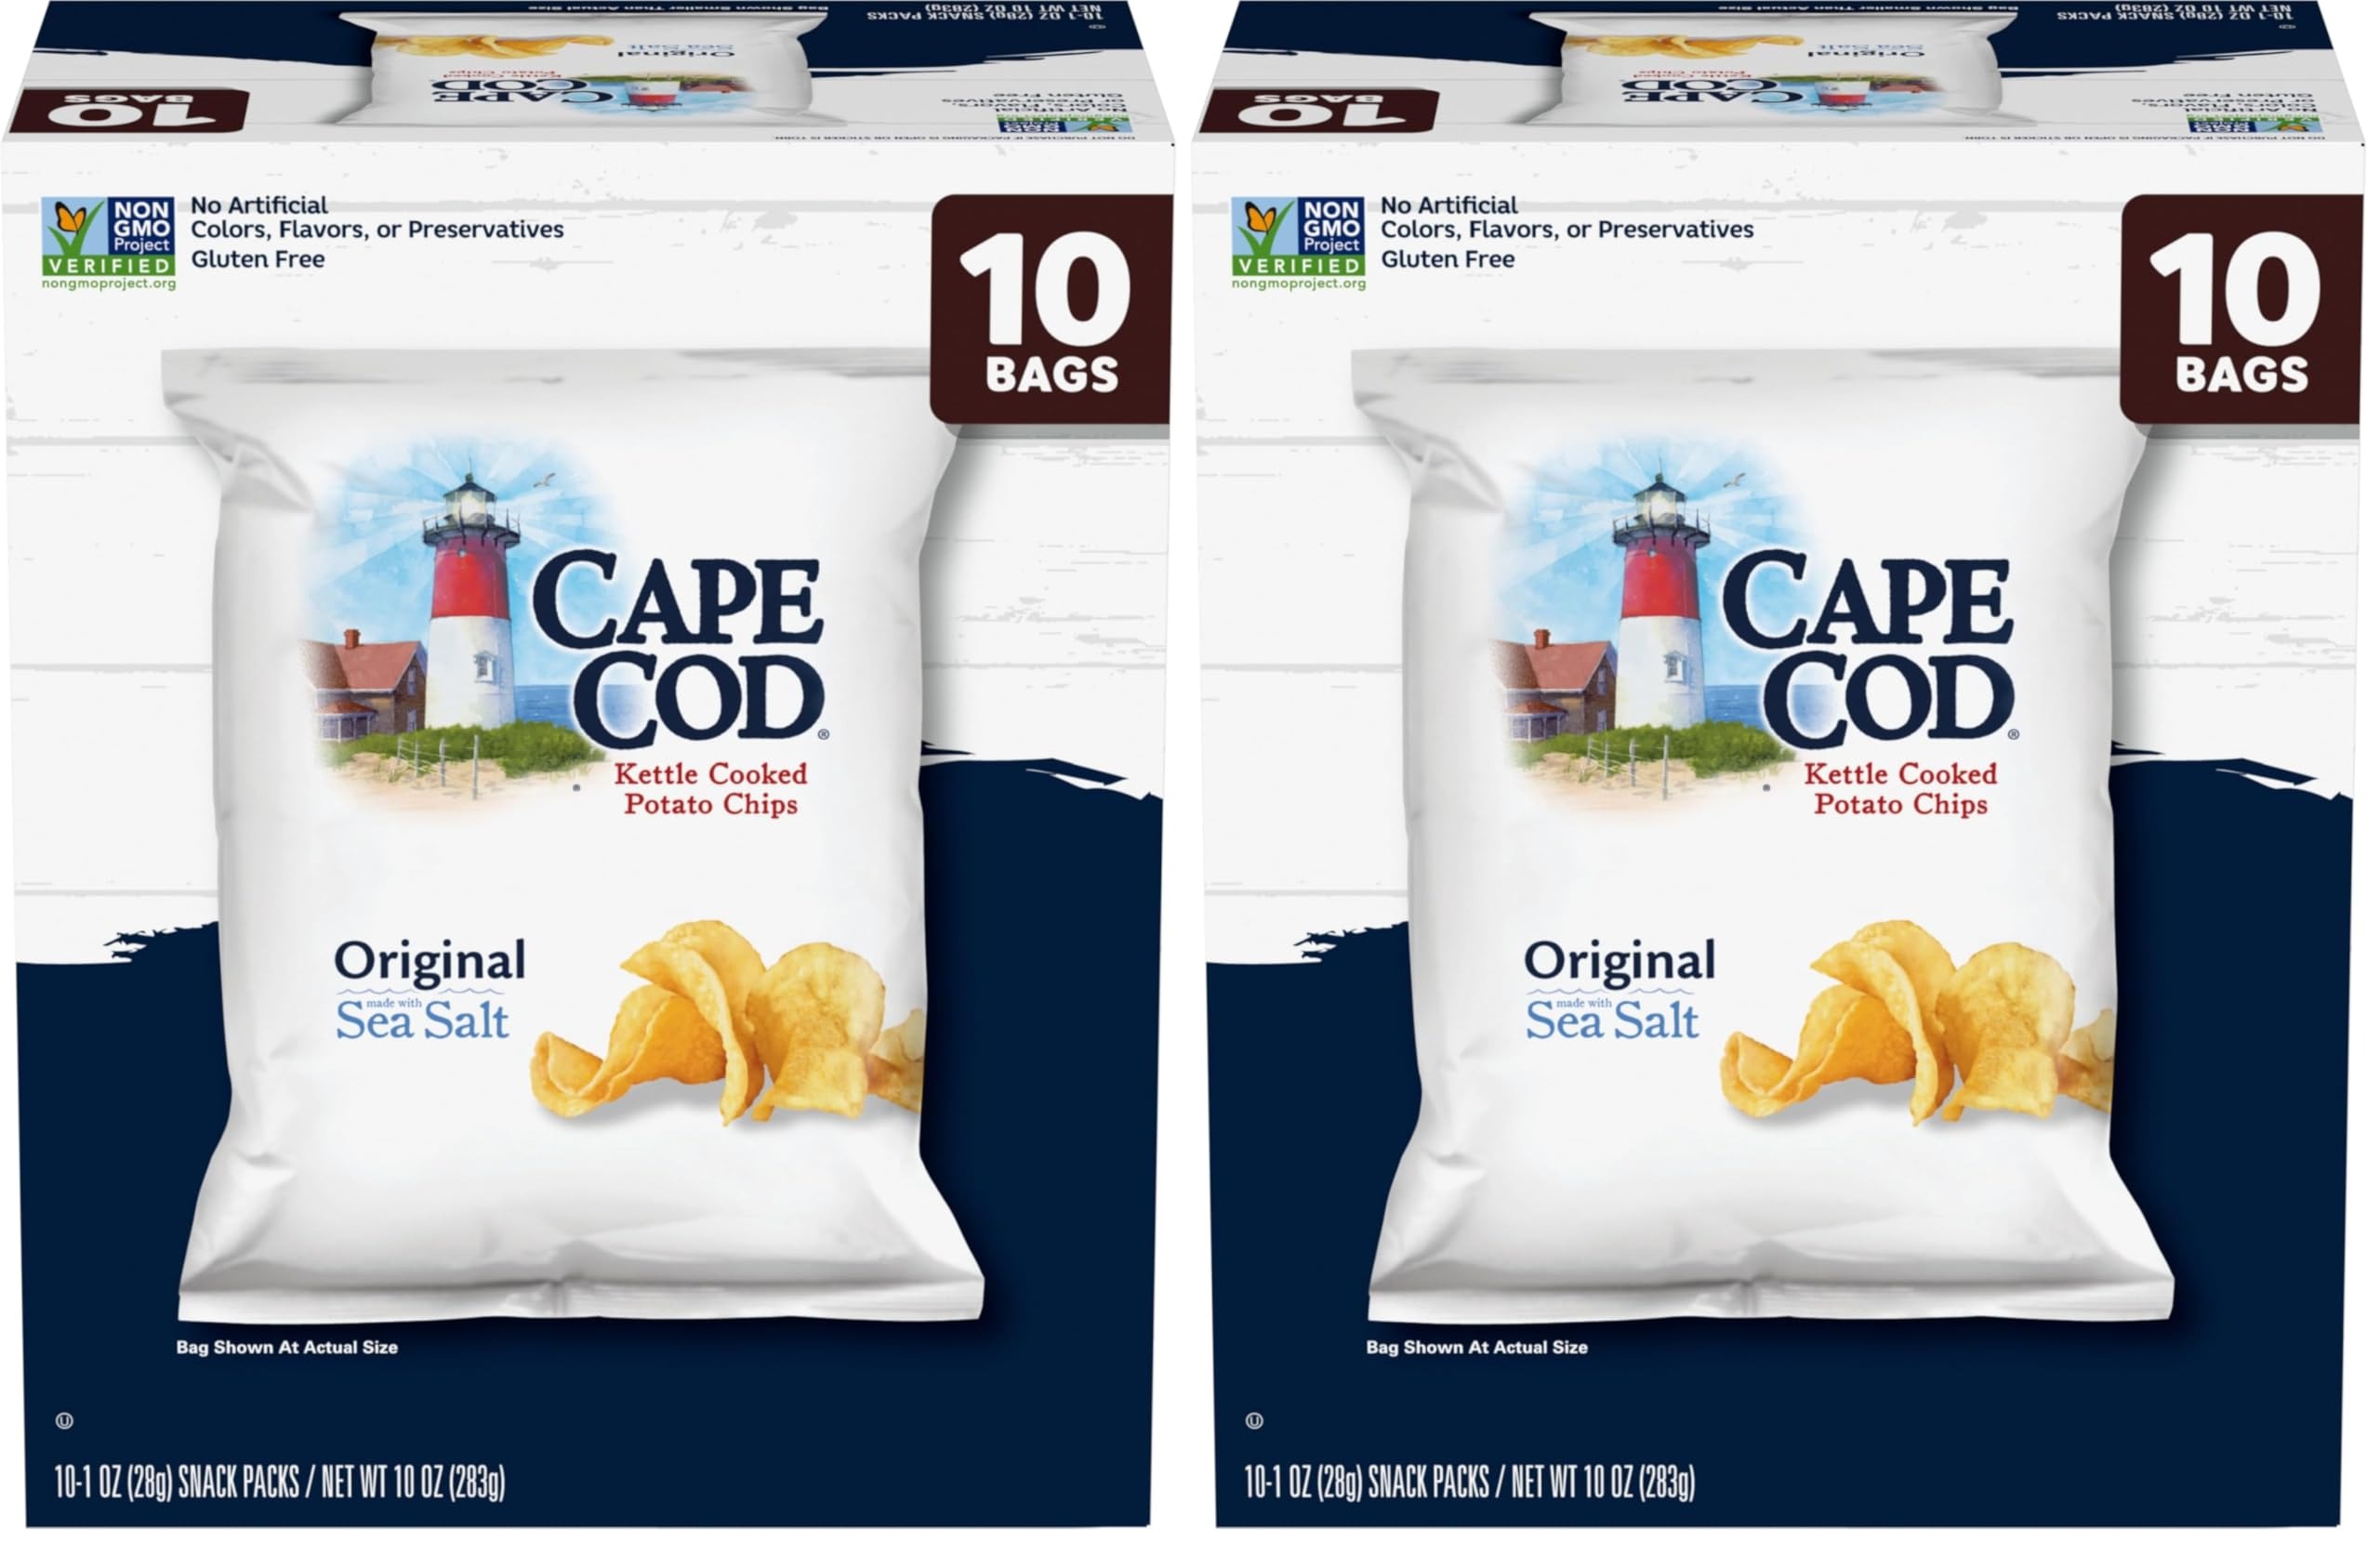
Item Name: Cape Cod Potato Chips Original, 1 Oz, 10 Ct (Pack of 2)
Bullet Point 1: The information below is per-pack only
Bullet Point 2: Classic original flavor: the pure taste of potato, with oil, and sea salt
Bullet Point 3: Kettle-cooked potato chips: made one batch at a time, for one-of-a-kind chips with unique shapes and folds
Bullet Point 4: Quality ingredients: no artificial preservatives, colors or flavors, gluten free, non-GMO project verified
Bullet Point 5: Robust flavor: enjoy remarkable taste and that wonderful Cape Cod crunch
Bullet Point 6: 10 on-the-go snack bags: with 10 single-serve snack bags you can enjoy chips at home, on road trips or for a day at the beach
Bullet Point 7: Savor what’s special: every chip is an invitation to savor what’s special about Cape Cod chips
Value: 20.0
Unit: Ounce

Price: 9.91